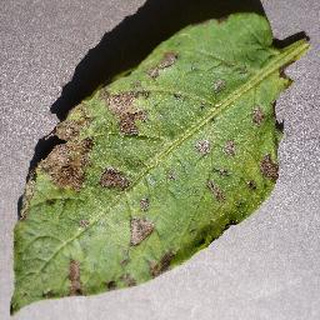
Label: potato_early_blight